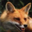
Label: fox